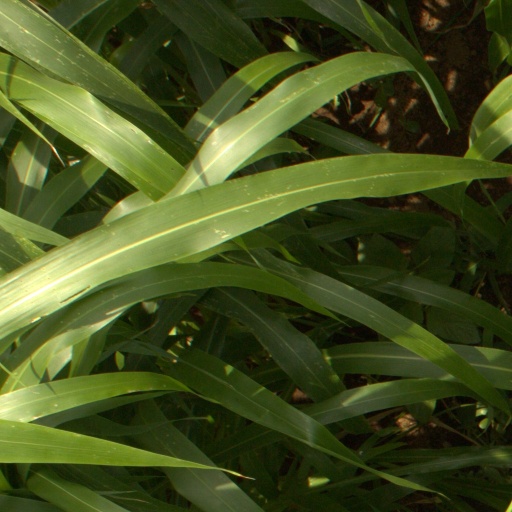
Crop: sorghum